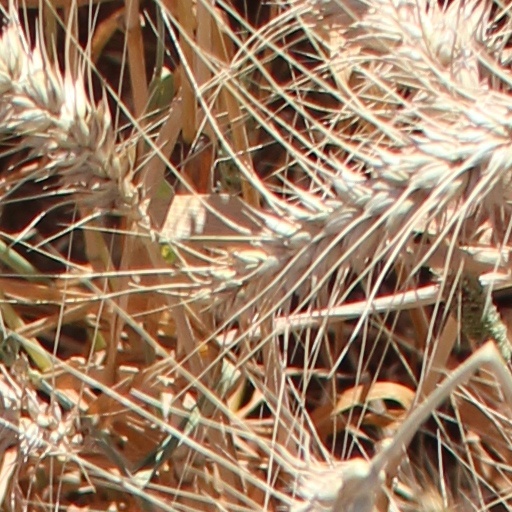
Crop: wheat